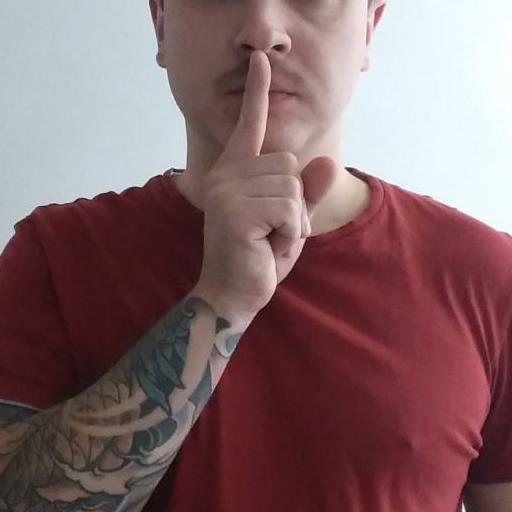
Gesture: mute